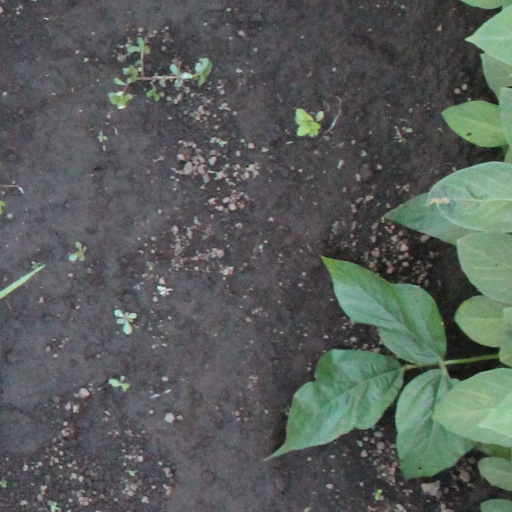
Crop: soybean